Nazi book burnings

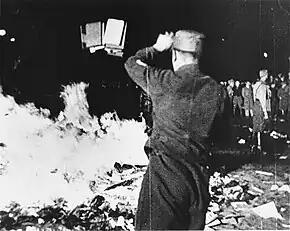
Book burning in Berlin, 10 May 1933

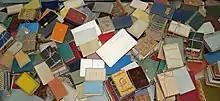
Examples of books burned by the Nazis on display at Yad Vashem

The Nazi book burnings were a campaign conducted by the German Student Union ("DSt") to ceremonially burn books in Nazi Germany and Austria in the 1930s. The books targeted for burning were those viewed as being subversive or as representing ideologies opposed to Nazism. These included books written by Jewish, half-Jewish, communist, socialist, anarchist, liberal, pacifist, and sexologist authors among others. The initial books burned were those of Karl Marx and Karl Kautsky, but came to include other authors, including Albert Einstein, Helen Keller, Magnus Hirschfeld, and effectively any book incompatible with Nazi ideology. In a campaign of cultural genocide, books were also burned "en masse" by the Nazis in occupied territories, such as in Poland.